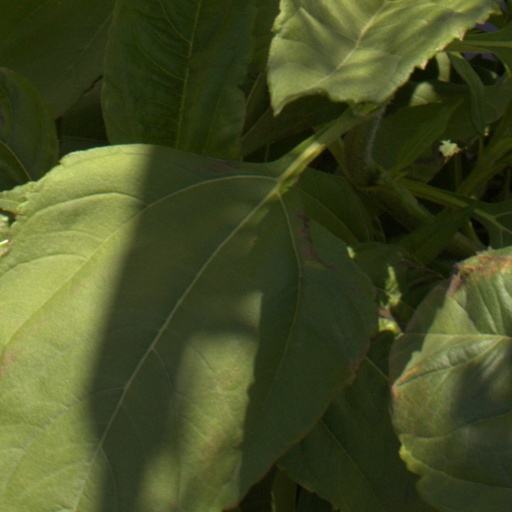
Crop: Jerusalem artichoke